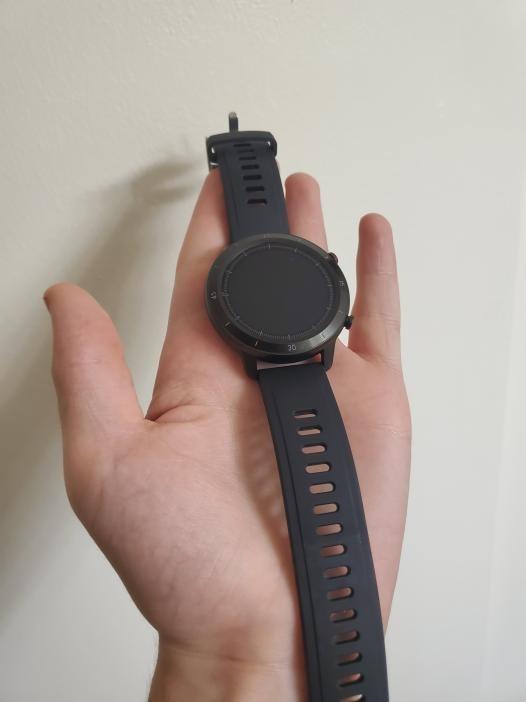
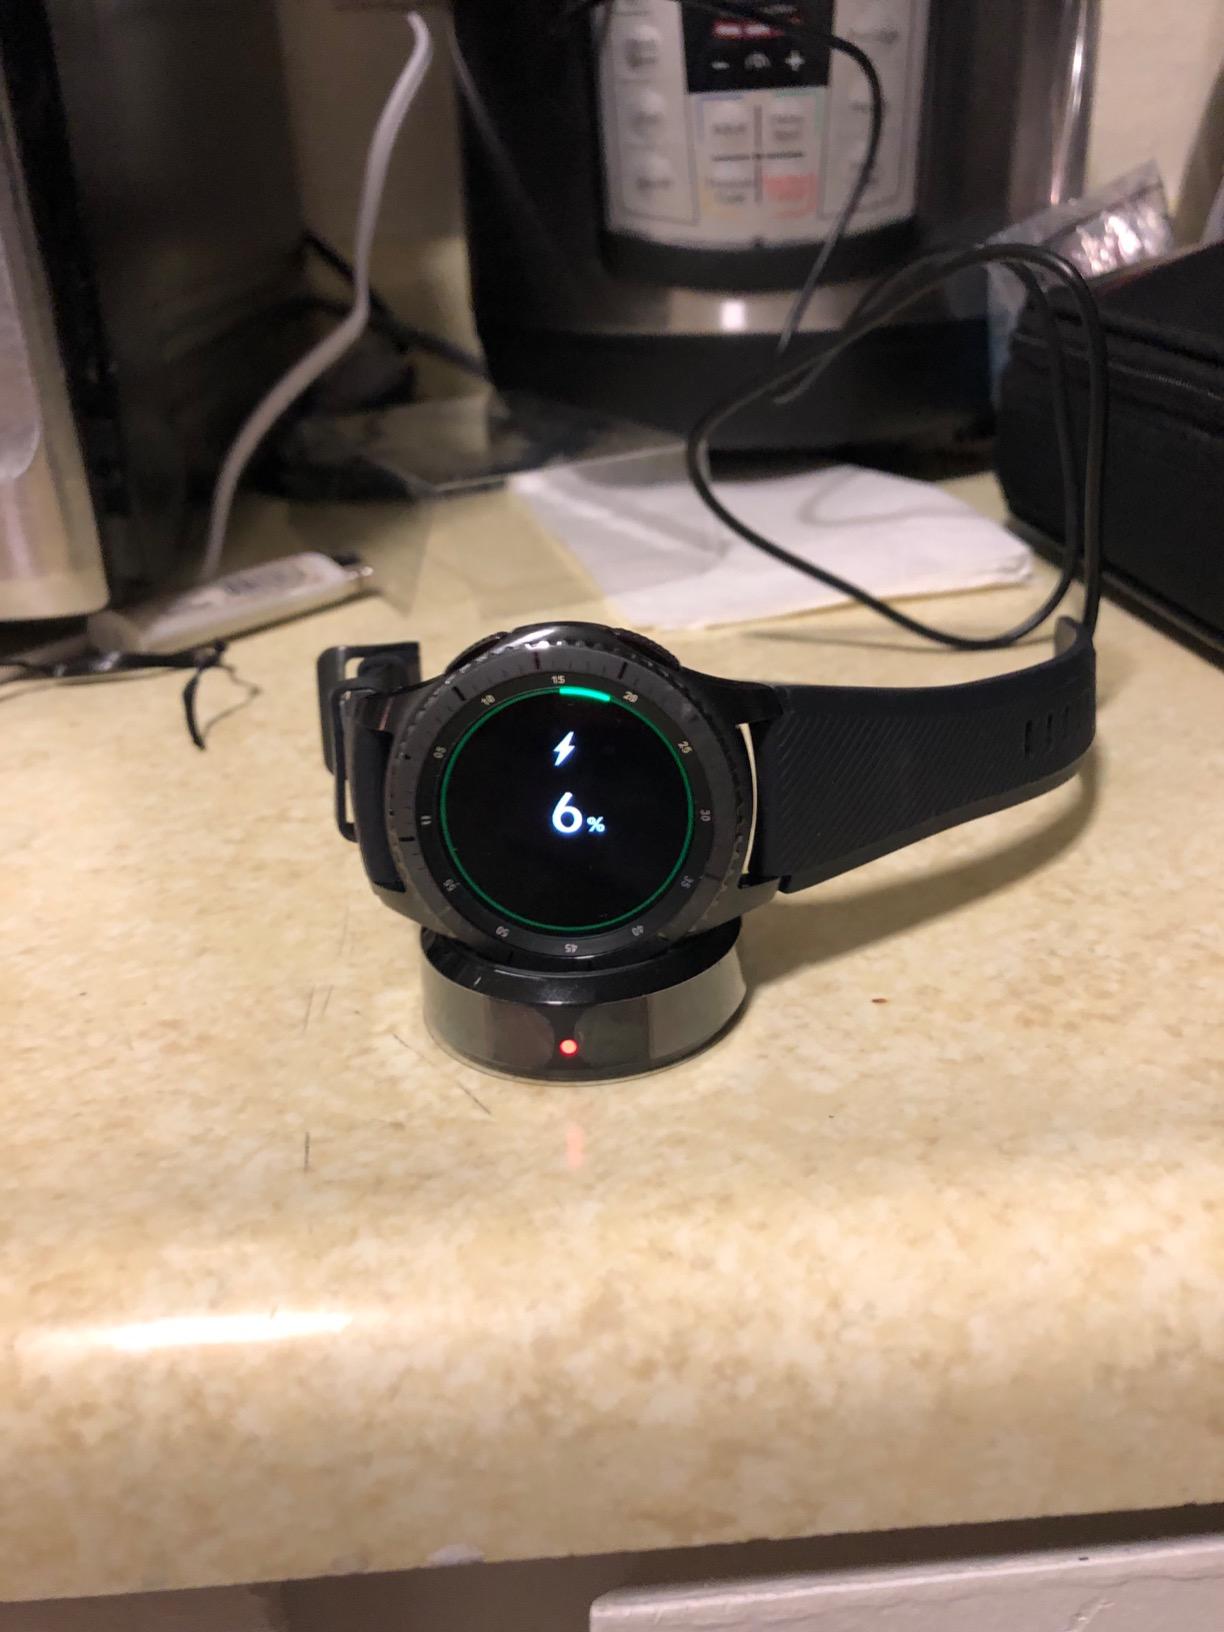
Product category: smartwatch
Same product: no